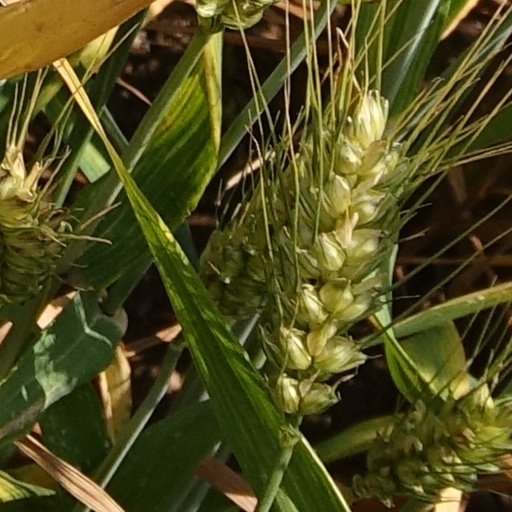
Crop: wheat